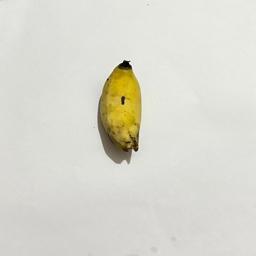
Banana variety: Sabri Kola